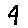
Label: 4